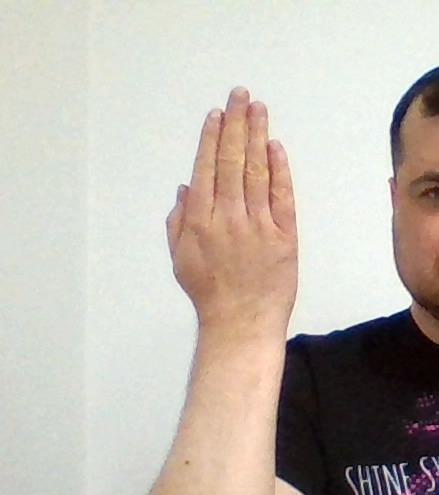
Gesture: stop_inverted